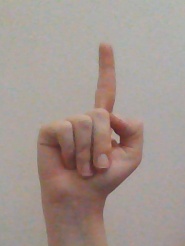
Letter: bb